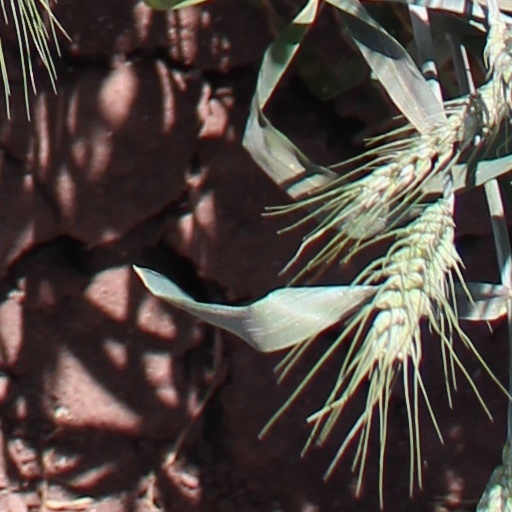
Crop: wheat